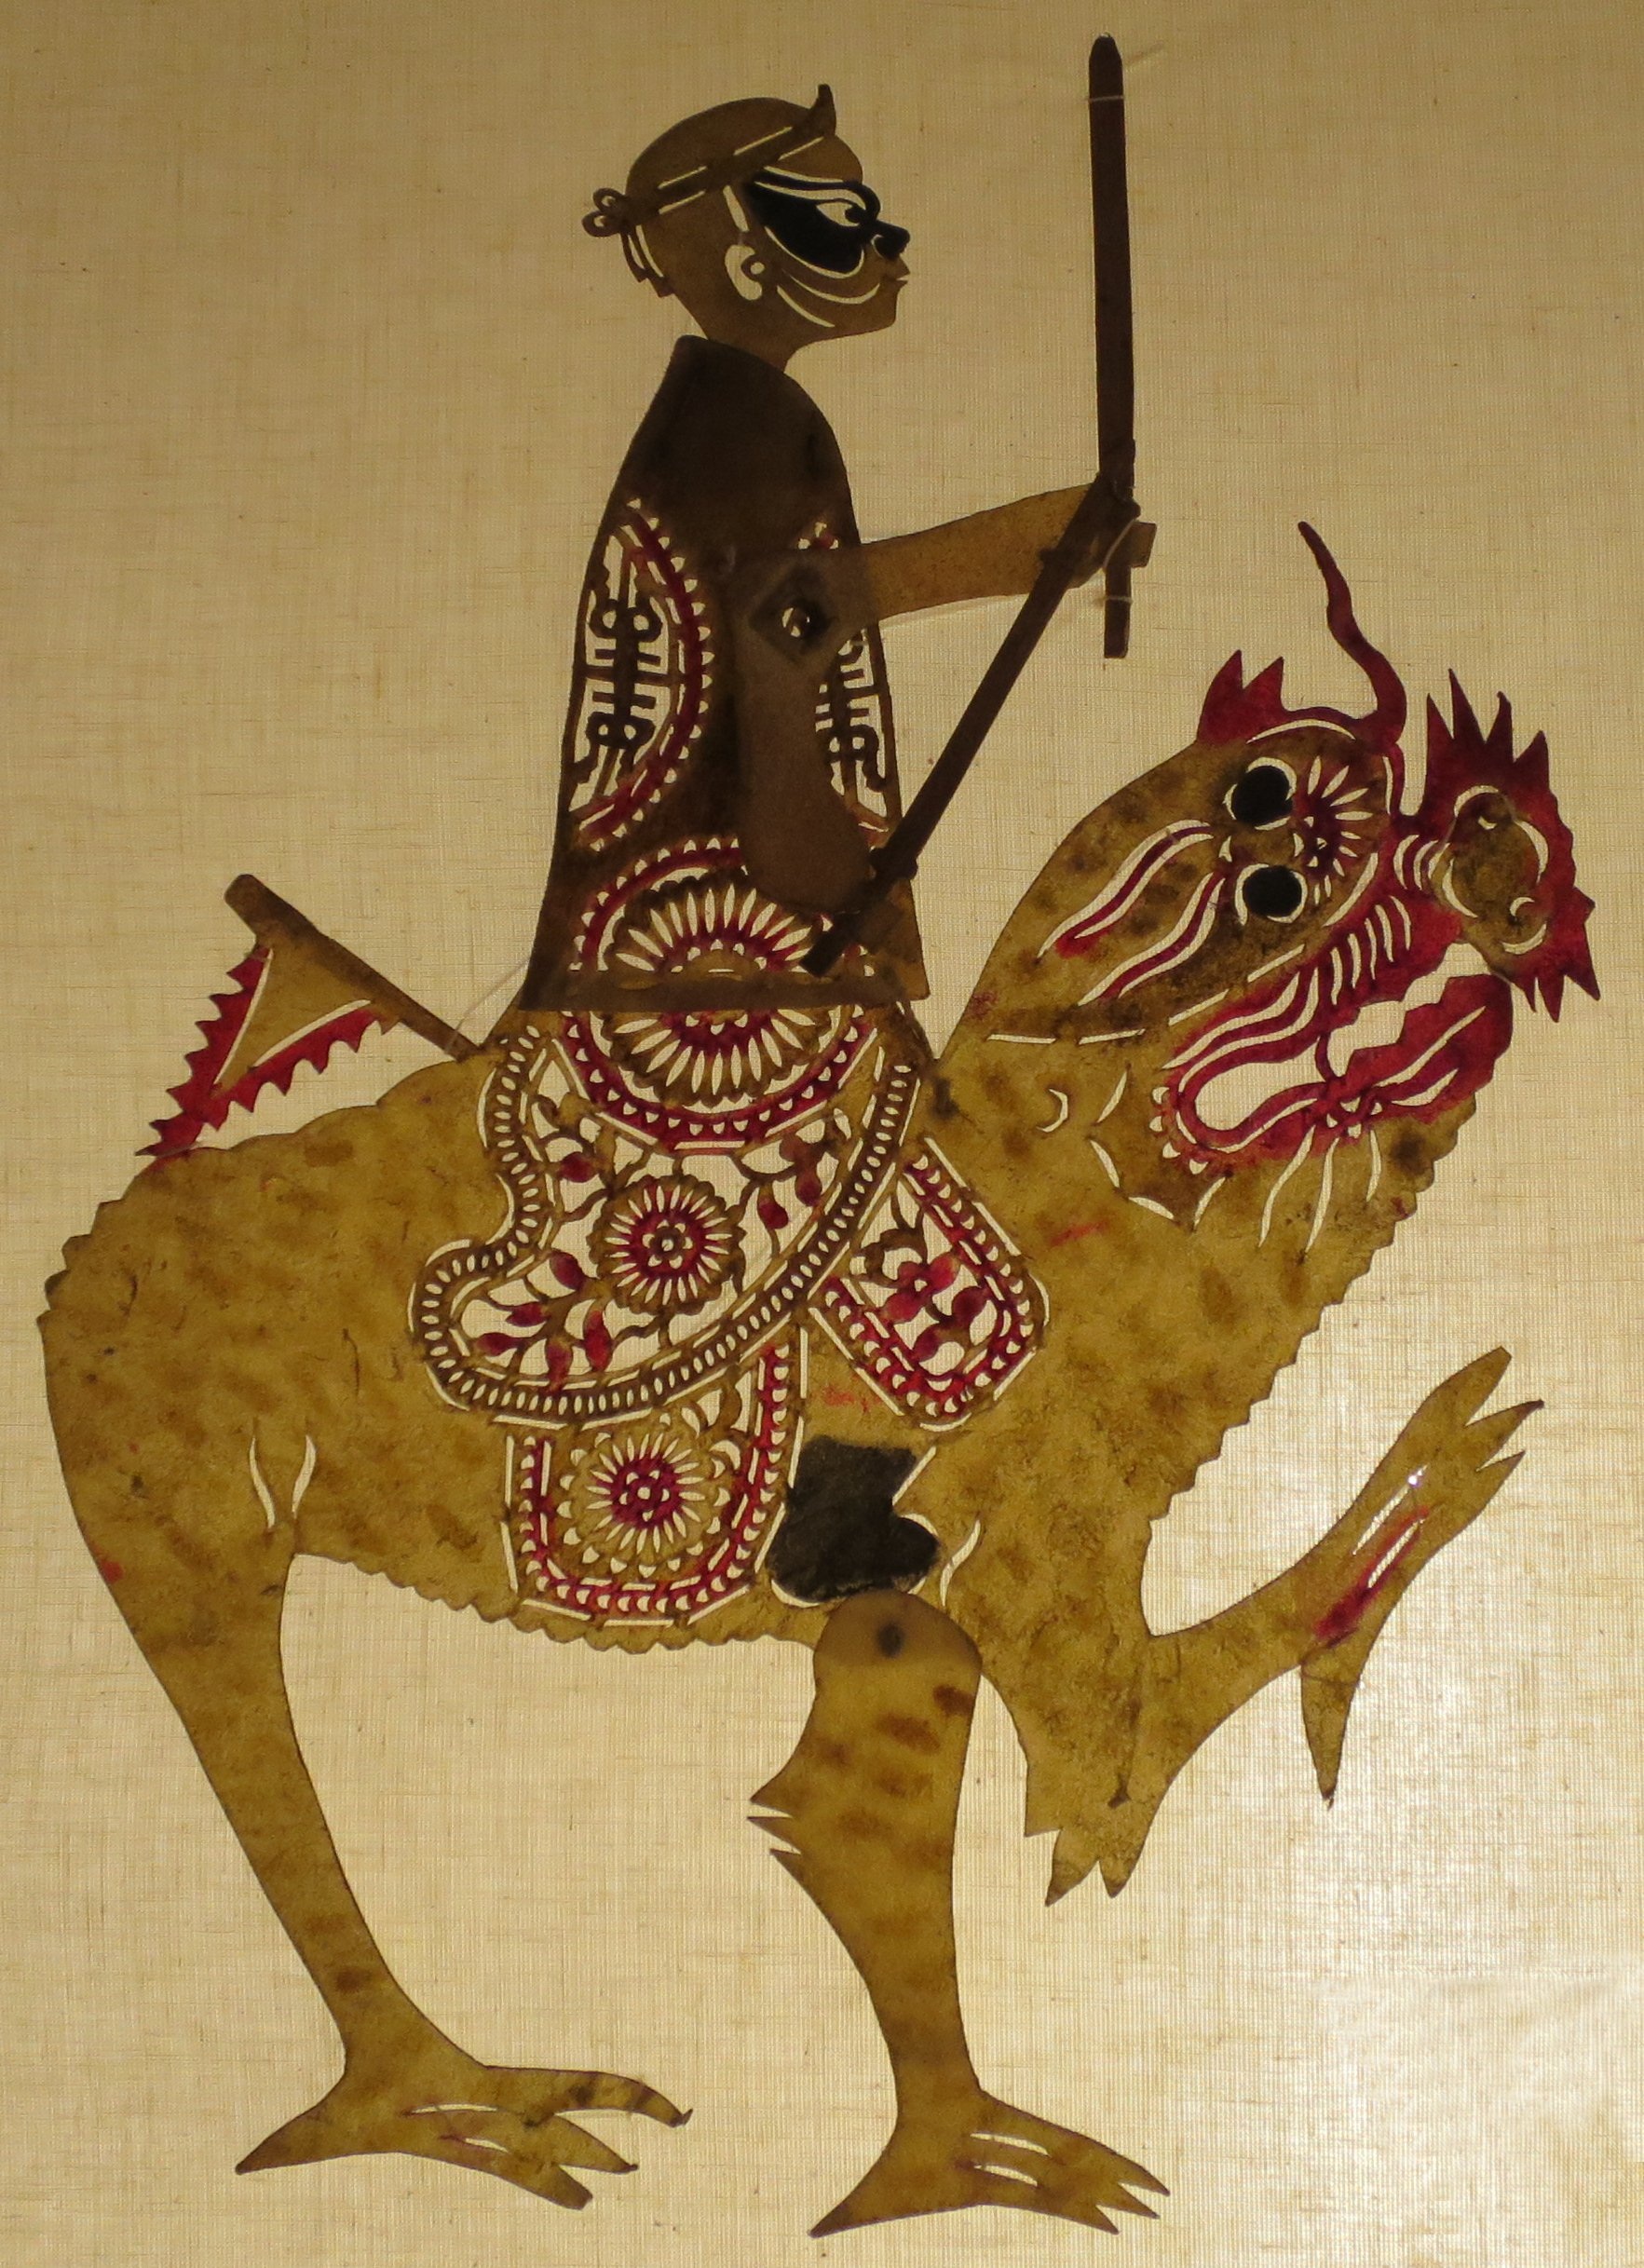
man, person, animal, male, asian, chinese, museum, shadow, painting, sword, puppet, riding, art, illustration, taiwan, magical, lin, adult, warrior, liu, hsin, gaoxiong